Cleddans

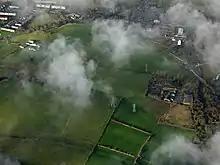
Hutcheson Hill from the air

Cleddans Roman fortlet was located by trial trenching in 1980 south of the main road between Duntocher and Bearsden. Hutcheson Hill being halfway between the known Roman forts of Duntocher to the west and Castlehill to the east and having a line of sight between them, it was surmised that it may hold the site of an intermediate fort. This fortlet's discovery at Cleddans seemed to strengthen the proposal that the Antonine Wall was designed with fortlets around every mile as measured by the Romans. The fort discovered measures internally east-west by north-south within a rampart set on a wide stone base.